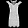
Label: Dress